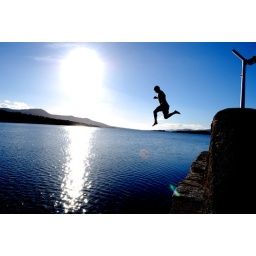
Quinny jumping into the water at a fishing dock in a little fishing village in Ireland